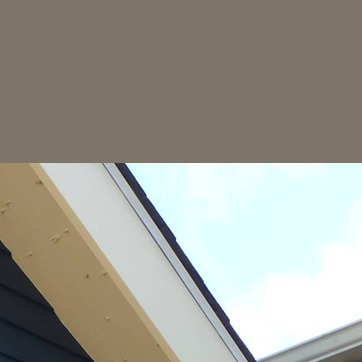
Material: sky